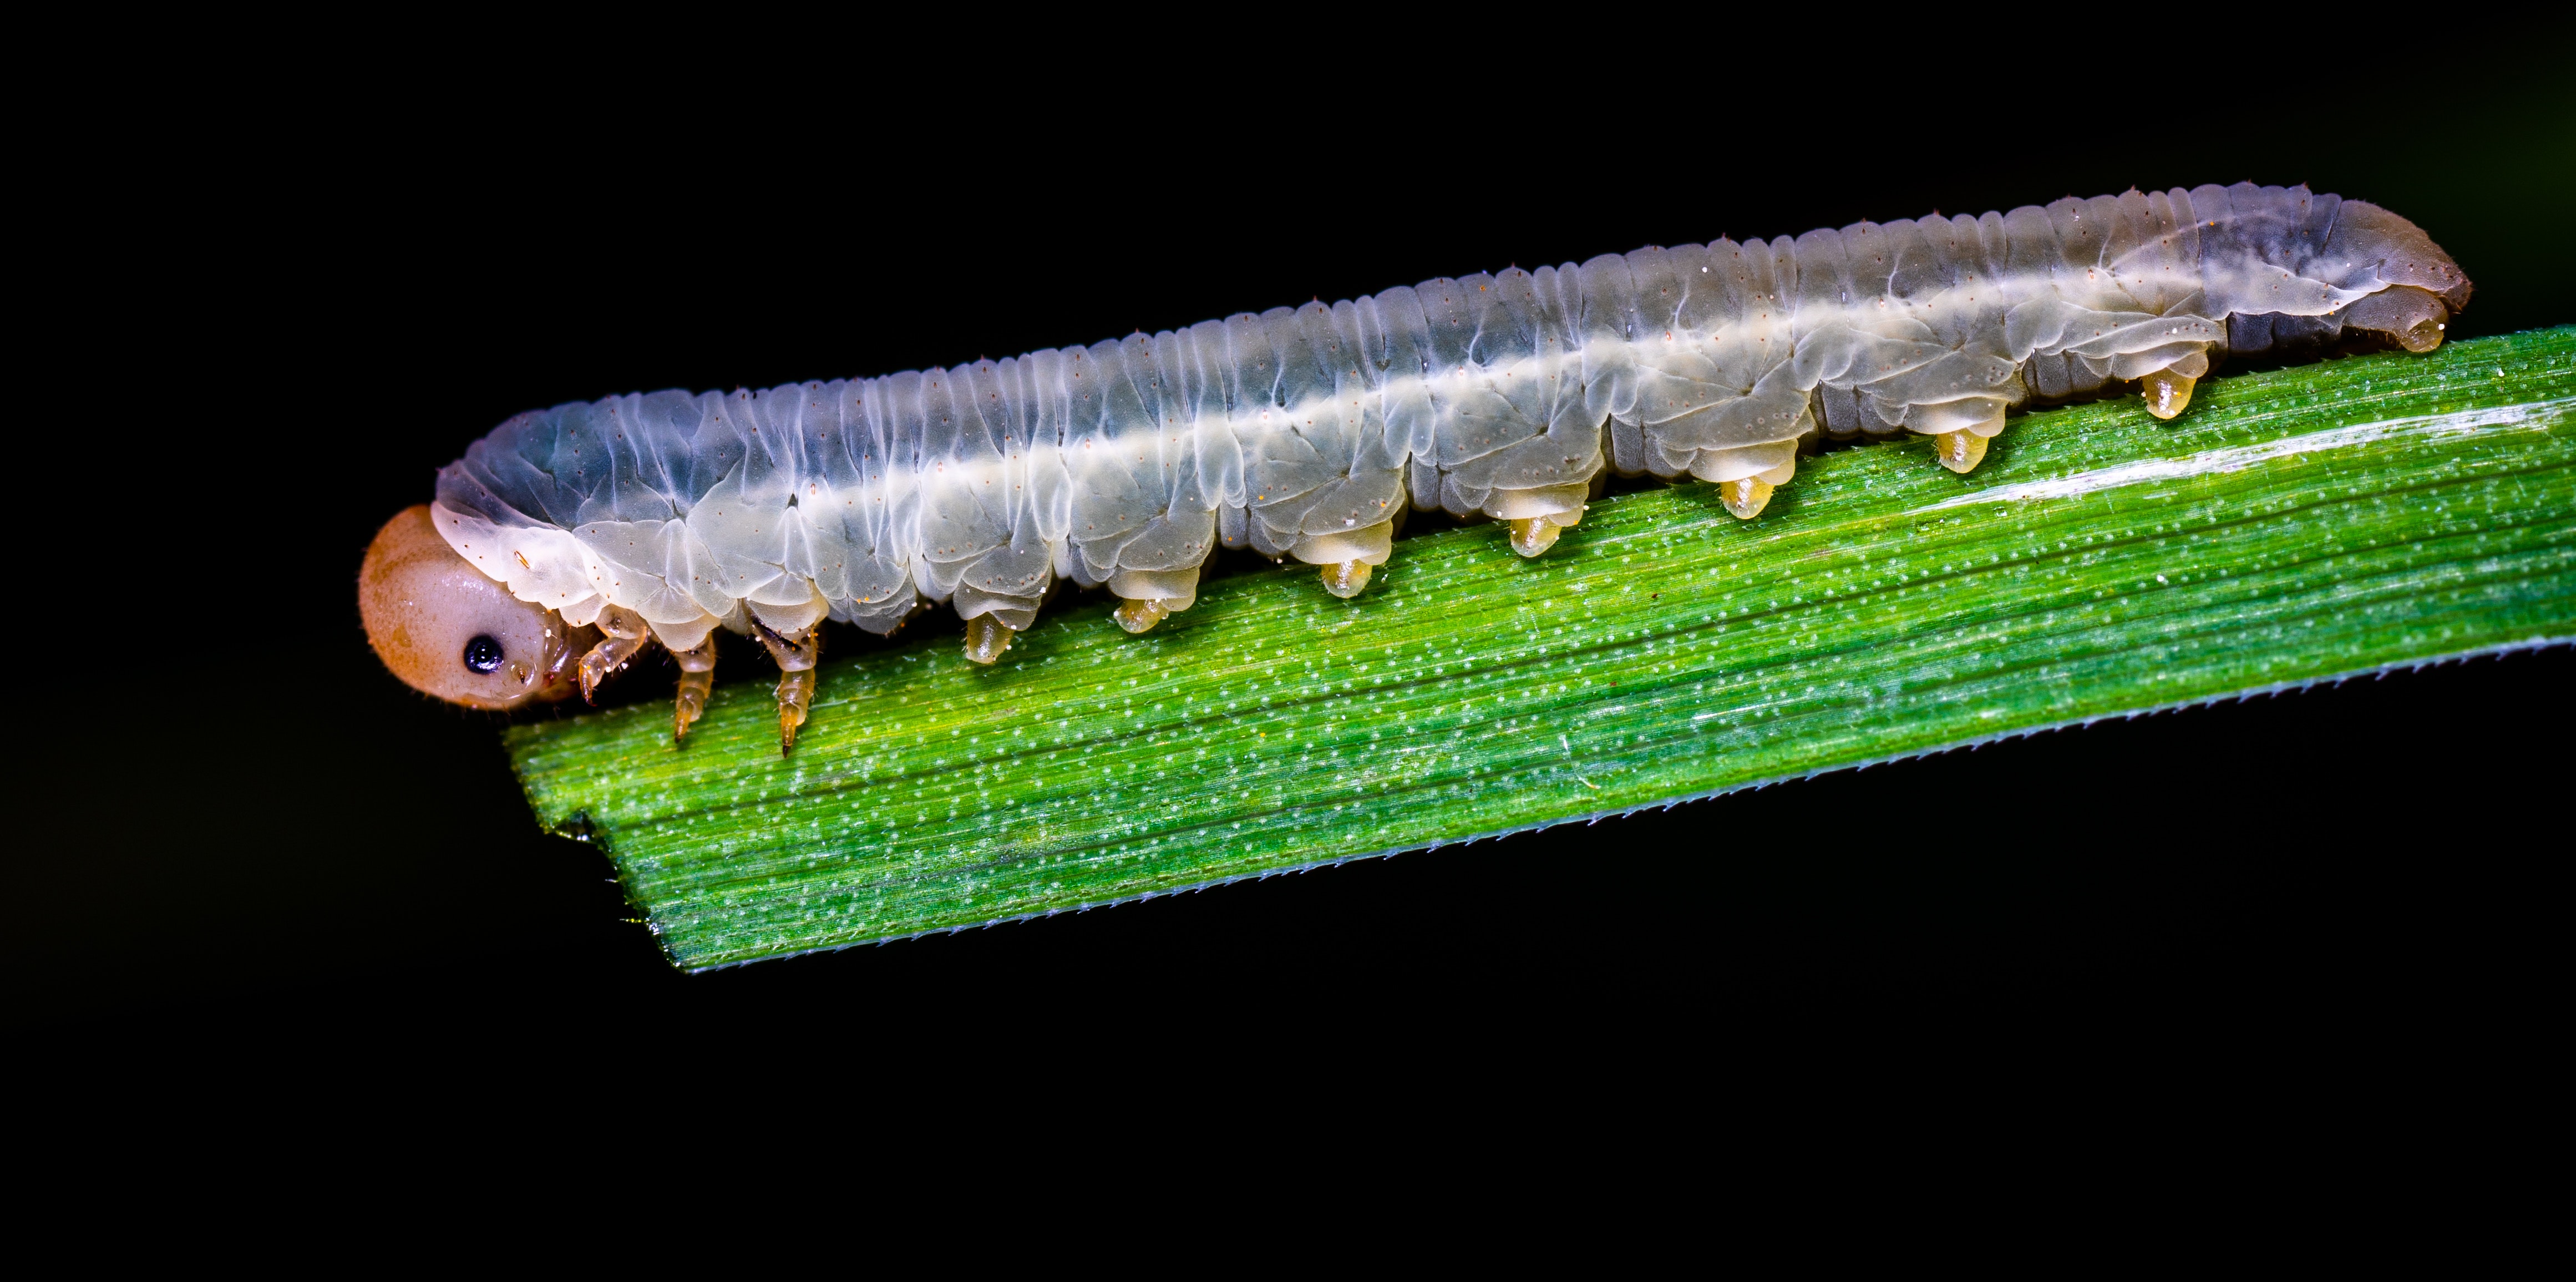
caterpillar, insect, larva, invertebrate, organism, arthropod, moths and butterflies